Gardens of Versailles

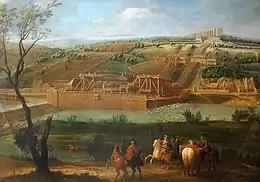
"Vue de la Machine de Marly" (1723) by Pierre-Denis Martin, showing the Machine de Marly on the Seine, the Louveciennes hillside, and in the background to the right, the aqueduc de Louveciennes to which the water was pumped by the Machine

In 1665, André Le Nôtre planned a hedge maze of unadorned paths in an area south of the Latona Fountain near the "Orangerie". (Loach, 1985) In 1669, Charles Perrault – author of the "Mother Goose Tales" – advised Louis XIV to remodel the "Labyrinthe" in such a way as to serve the Dauphin's education (Perrault, 1669). Between 1672 and 1677, Le Nôtre redesigned the "Labyrinthe" to feature thirty-nine fountains that depicted stories from Aesop's Fables. The sculptors Jean-Baptiste Tuby, Étienne Le Hongre, Pierre Le Gros, and the brothers Gaspard and Balthazard Marsy worked on these thirty-nine fountains each of which was accompanied by a plaque on which the fable was printed, with verse written by Isaac de Benserade; from these plaques, Louis XIV's son learned to read. Once completed in 1677, the "Labyrinthe" contained thirty-nine fountains with 333 painted metal animal sculptures. The water for the elaborate waterworks was conveyed from the Seine by the Machine de Marly. The "Labyrinthe" contained fourteen water-wheels driving 253 pumps, some of which worked at a distance of three-quarters of a mile. Citing repair and maintenance costs, Louis XVI ordered the "Labyrinthe" demolished in 1778. In its place, an arboretum of exotic trees was planted as an English-styled garden. Rechristened "Bosquet de la Reine", it would be in this part of the garden that an episode of the Affair of the Diamond Necklace, which compromised Marie Antoinette, transpired in 1785 (Marie 1968, 1972, 1976, 1984; Perrault 1669; Thompson 2006; Verlet 1985).